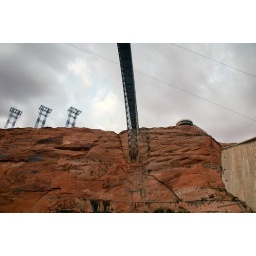
We walked directly under the bridge (which is why we had to wear hard hats for a short distance)